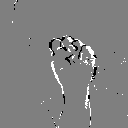
ASL letter: s